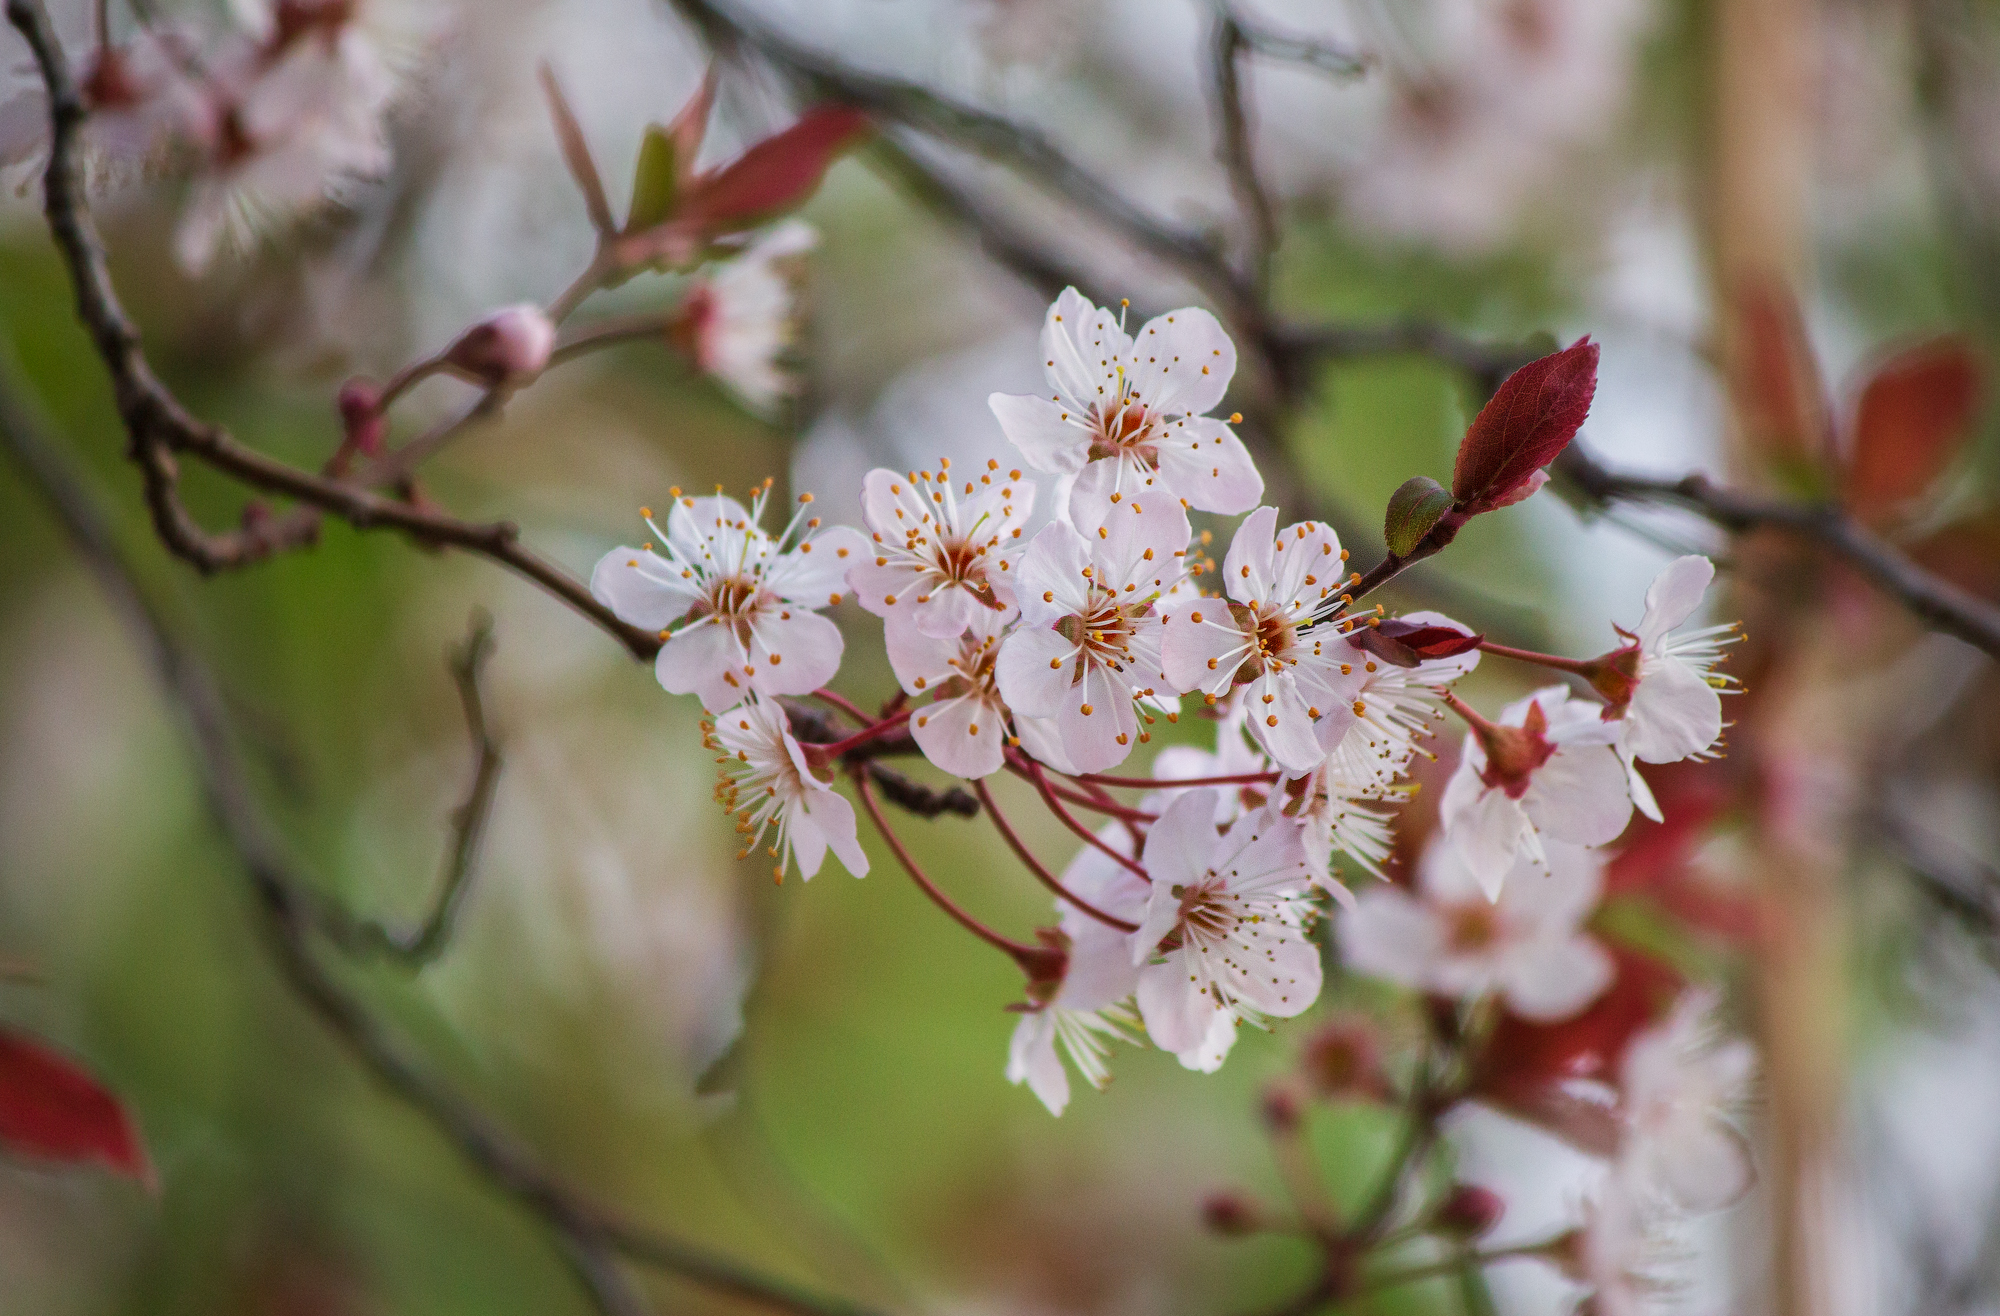
spring, flower, blossom, plant, branch, tree, botany, flowering plant, twig, petal, fire cherry, cherry blossom, prunus, shadbush, plant stem, wildflower